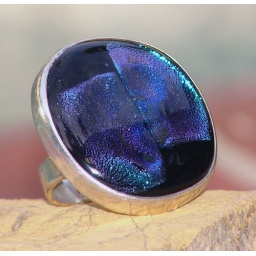
Green Sunshine Swirl - dichroic fused glass adjustable ring set in 9.25 sterling silver